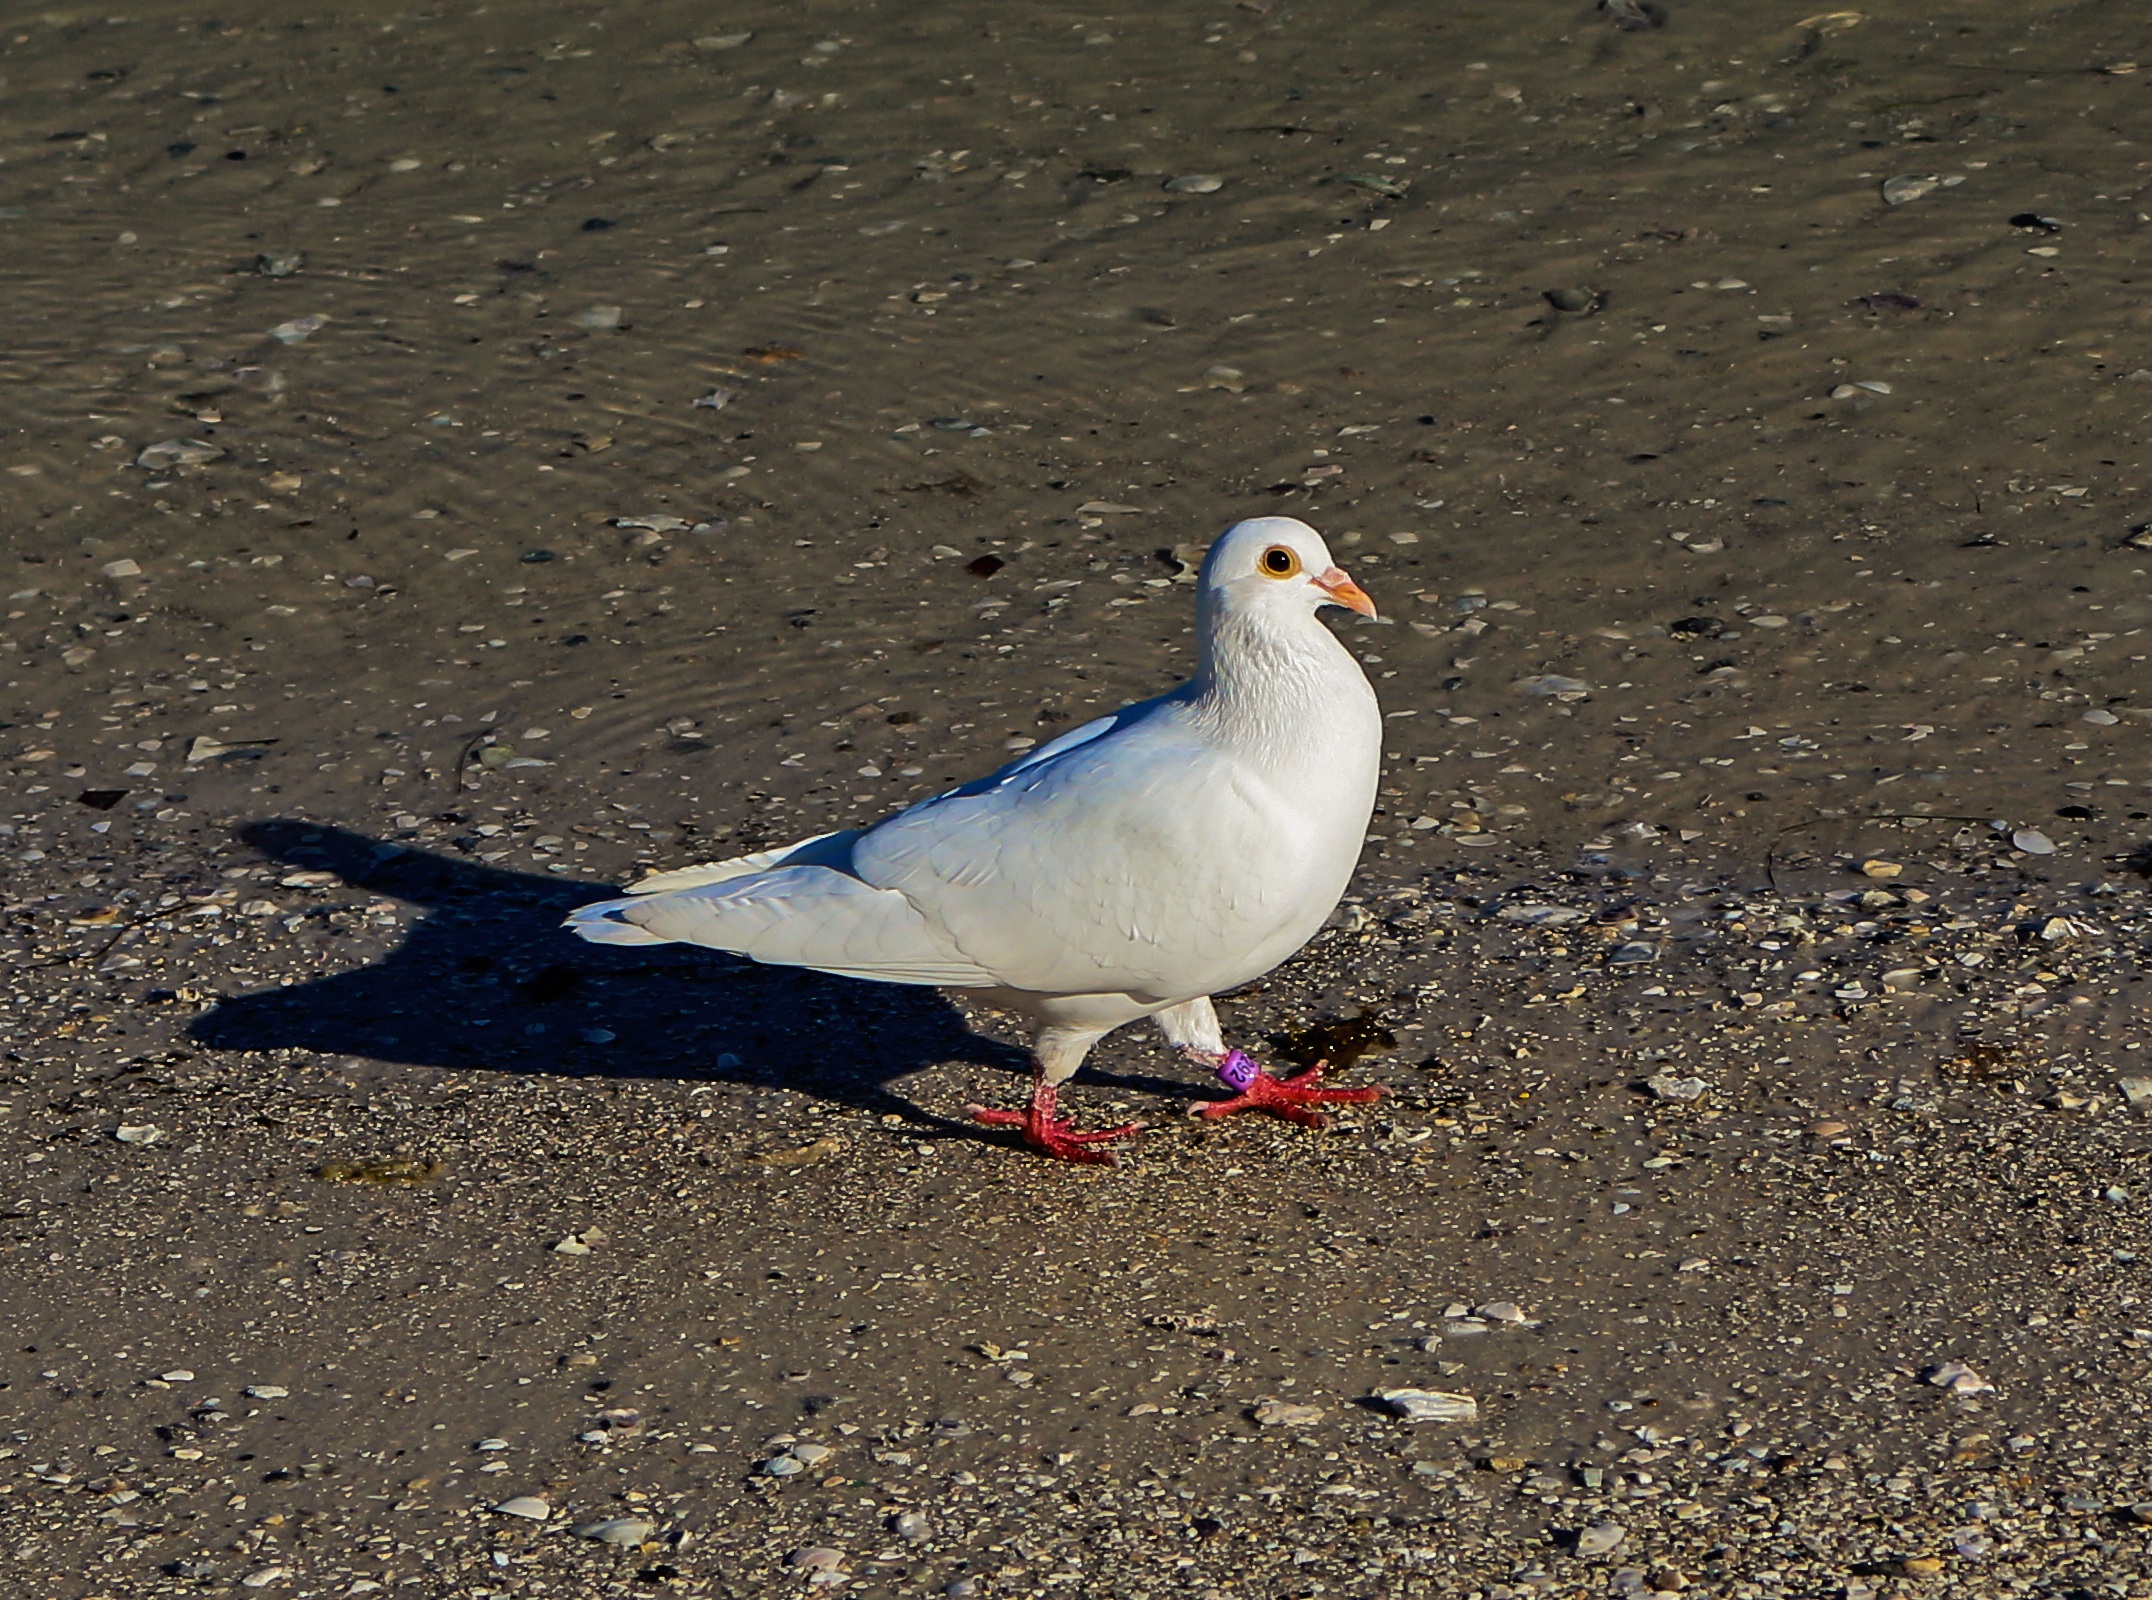
bird, wing, white, seabird, wildlife, beak, fauna, birds, animals, vertebrate, paloma, pigeons and doves, stock dove